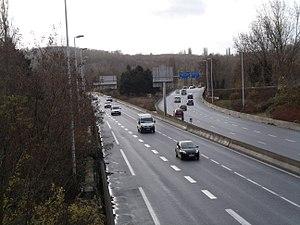
L'A115 au niveau de la bifurcation avec l'A15 à Sannois. A gauche, les deux voies en provenance de Paris